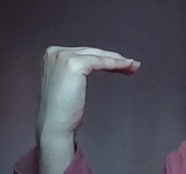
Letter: haa